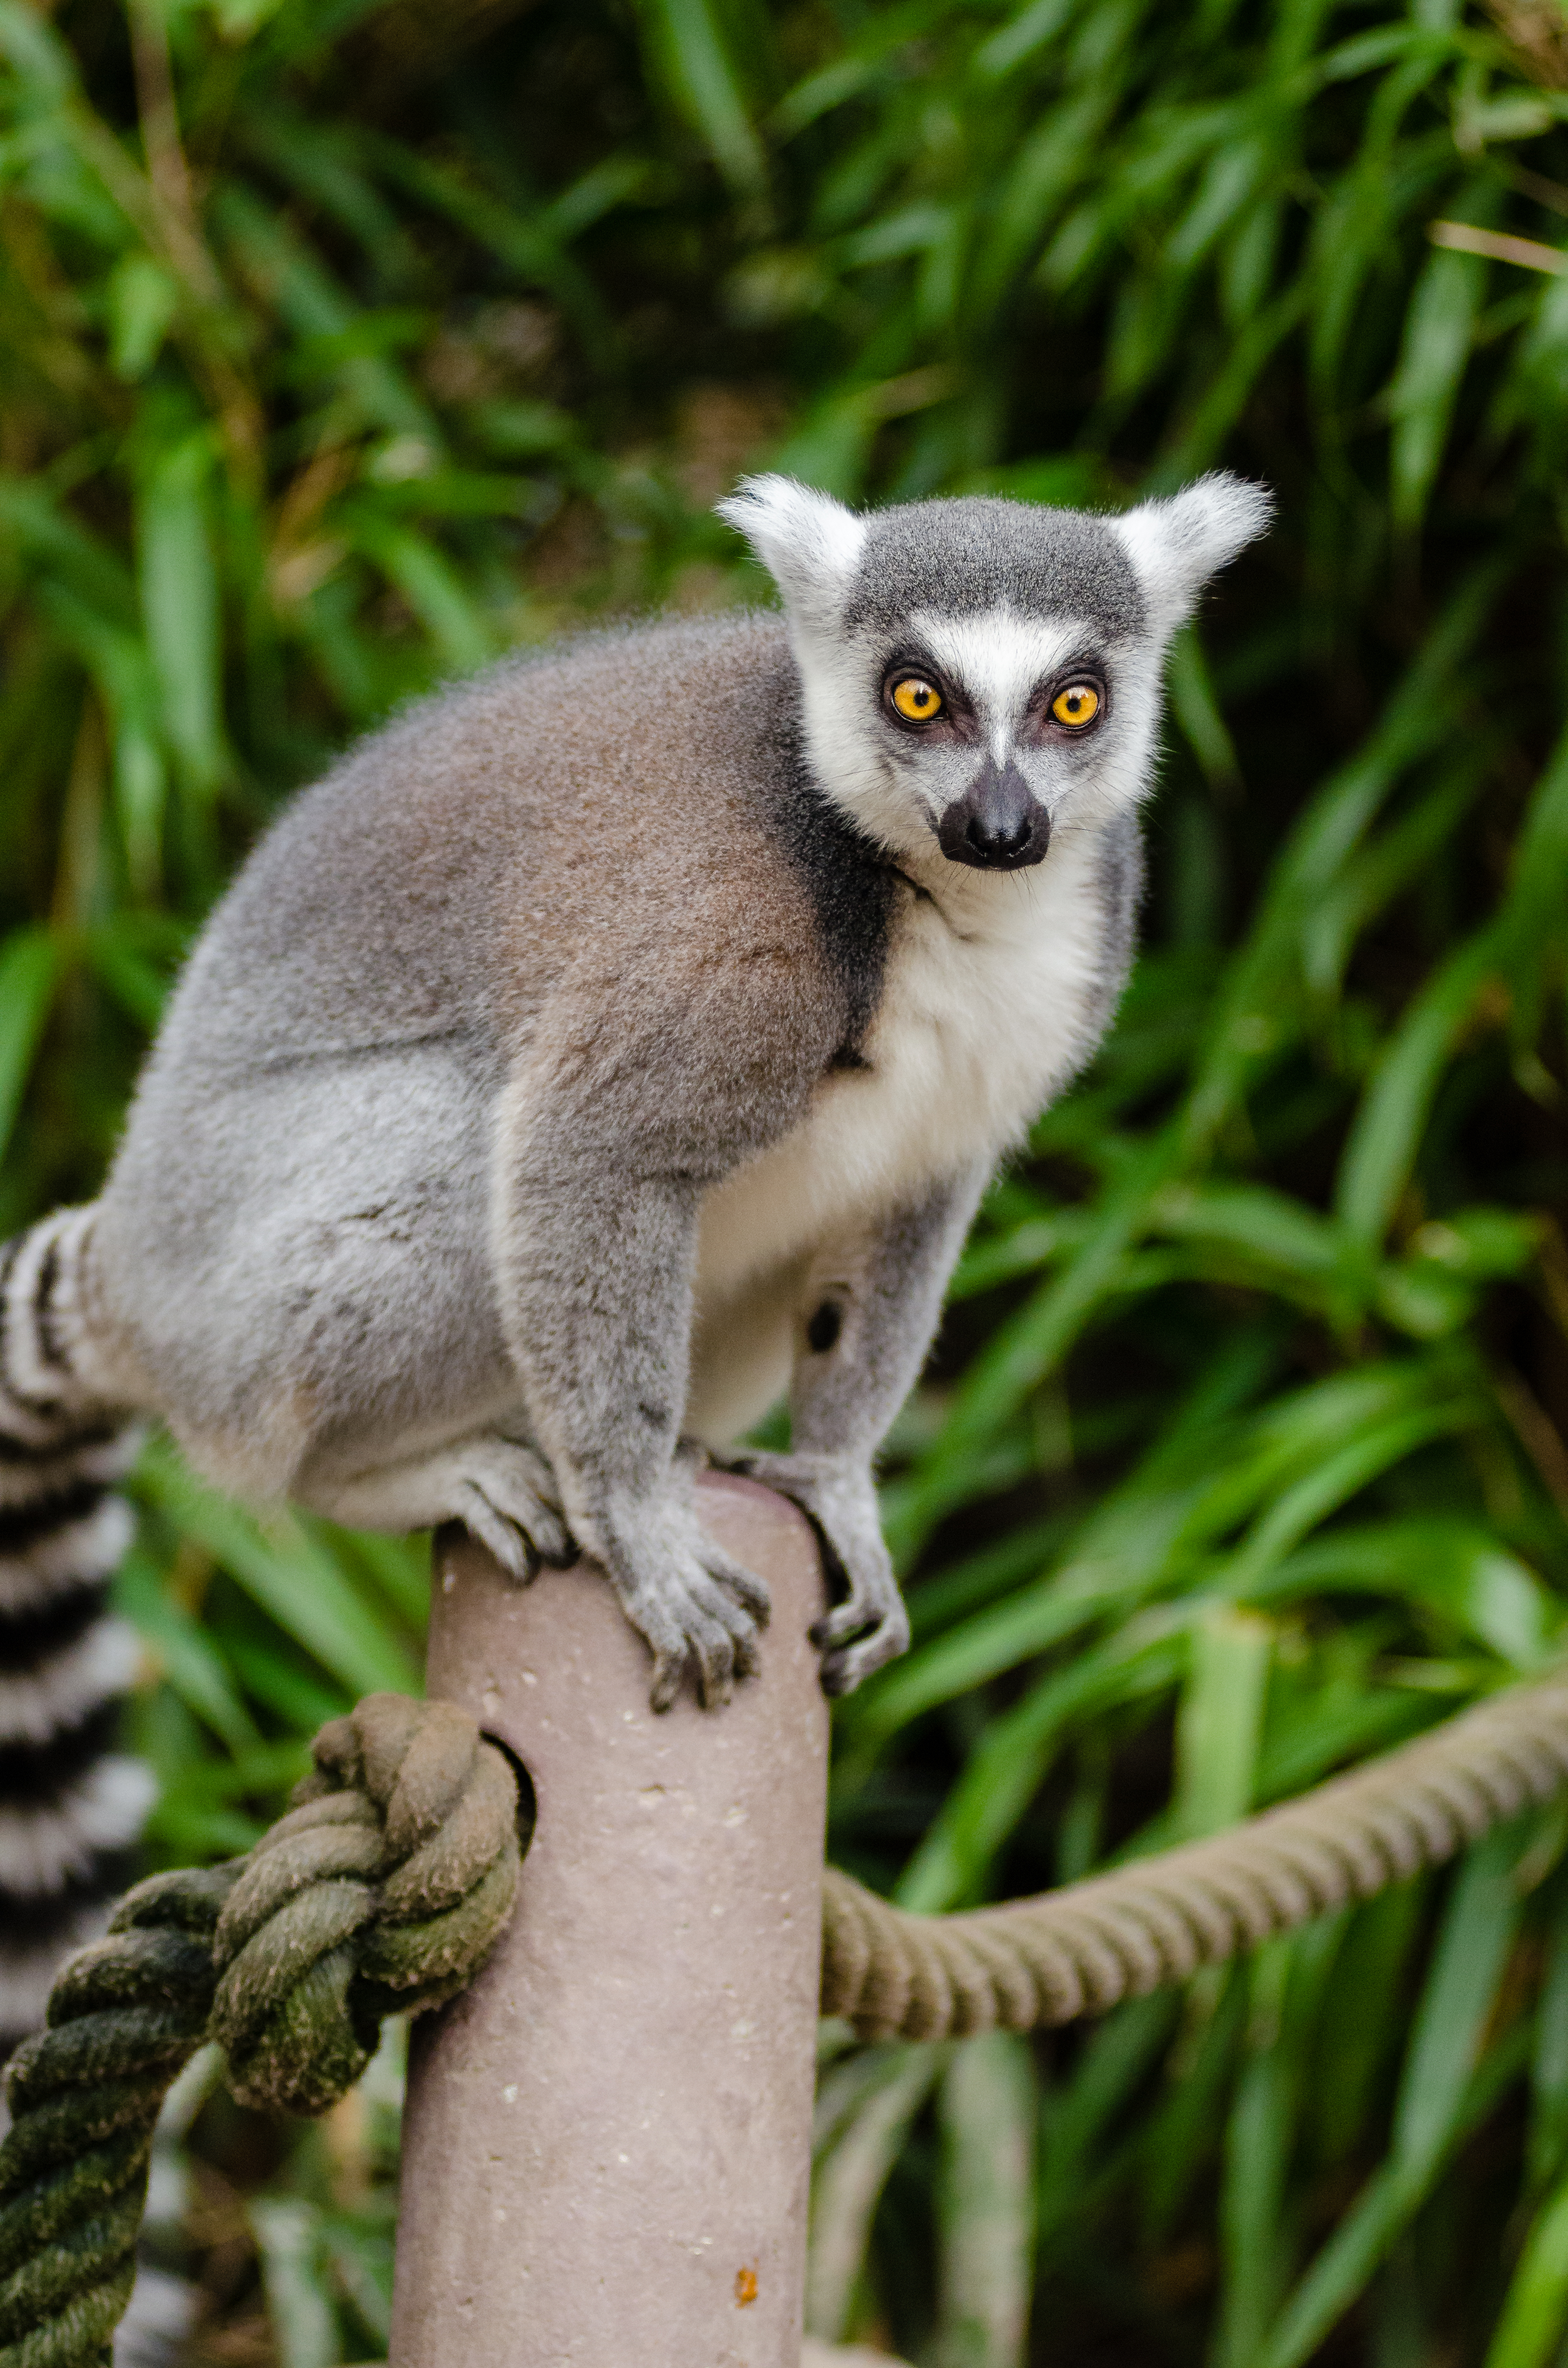
tree, nature, bokeh, ring, feet, animal, cute, wildlife, zoo, fur, mammal, nikon, fauna, primate, world, squirrel monkey, eyes, festival, hands, animals, madagascar, vertebrate, tier, fell, augen, baum, adorable, lemur, d7000, niedlich, tailed, catta, katta, tierpart, madagaskar, marsupial, fuse, gr n, s s, h nde